Luopingosaurus

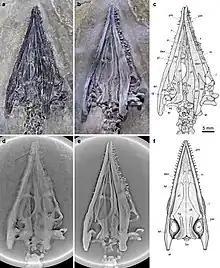
"Luopingosaurus" skull

The "Luopingosaurus" holotype specimen, IVPP V19049, was discovered in sediments of the Guanling Formation, dated to the Anisian age (Pelsonian substage) of the middle Triassic period, in Luoping County, Yunnan Province, China. This specimen consists of a nearly complete, ventrally-exposed, articulated individual, lacking only the end of the tail. The preserved portion of the skeleton measures long.